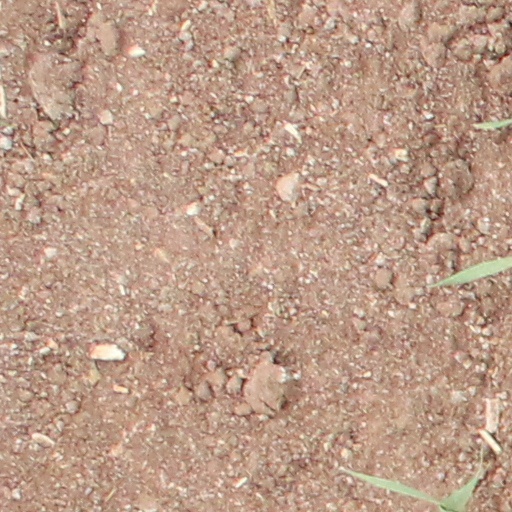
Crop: wheat